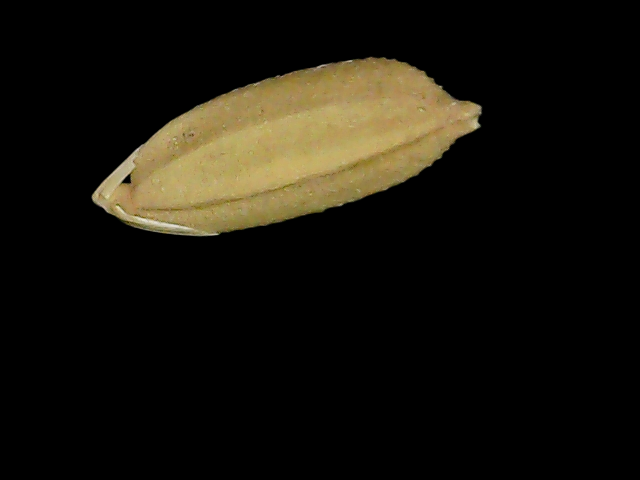
Rice variety: Bd52